Highway M20 (Ukraine)

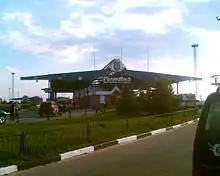
Hoptivka checkpoint on Ukraine-Russia border

Highway M20 is the second shortest Ukraine international highway (M-highway) which connects Kharkiv to the border with Russia at Hoptivka in Kharkiv Raion in Kharkiv Oblast (Kharkivshchyna) (Ukrainian: Дергачівський район, Ха́рківська о́бласть (Харківщина)) and Nehoteevka in Belgorodsky Raion in Belgorodskaya Oblast (Russian: Нехотеевка, Белгородский район, Белгоро́дская о́бласть). The section from Lisne to the Russian border is part of European route E105, known as the Crimea Highway (Крым шоссе) in Russia.